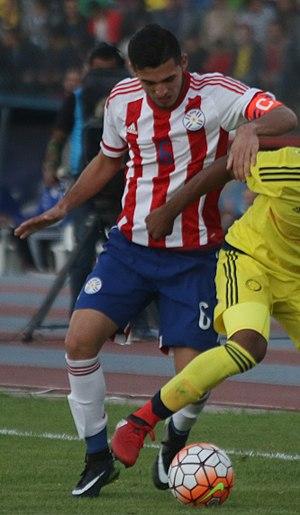
Cristhian Fabián Paredes Maciel, dit Cristhian Paredes, né le 18 mai 1998 à Yaguarón au Paraguay, est un footballeur international paraguayen, qui évolue au poste de milieu de terrain aux Timbers de Portland en MLS.